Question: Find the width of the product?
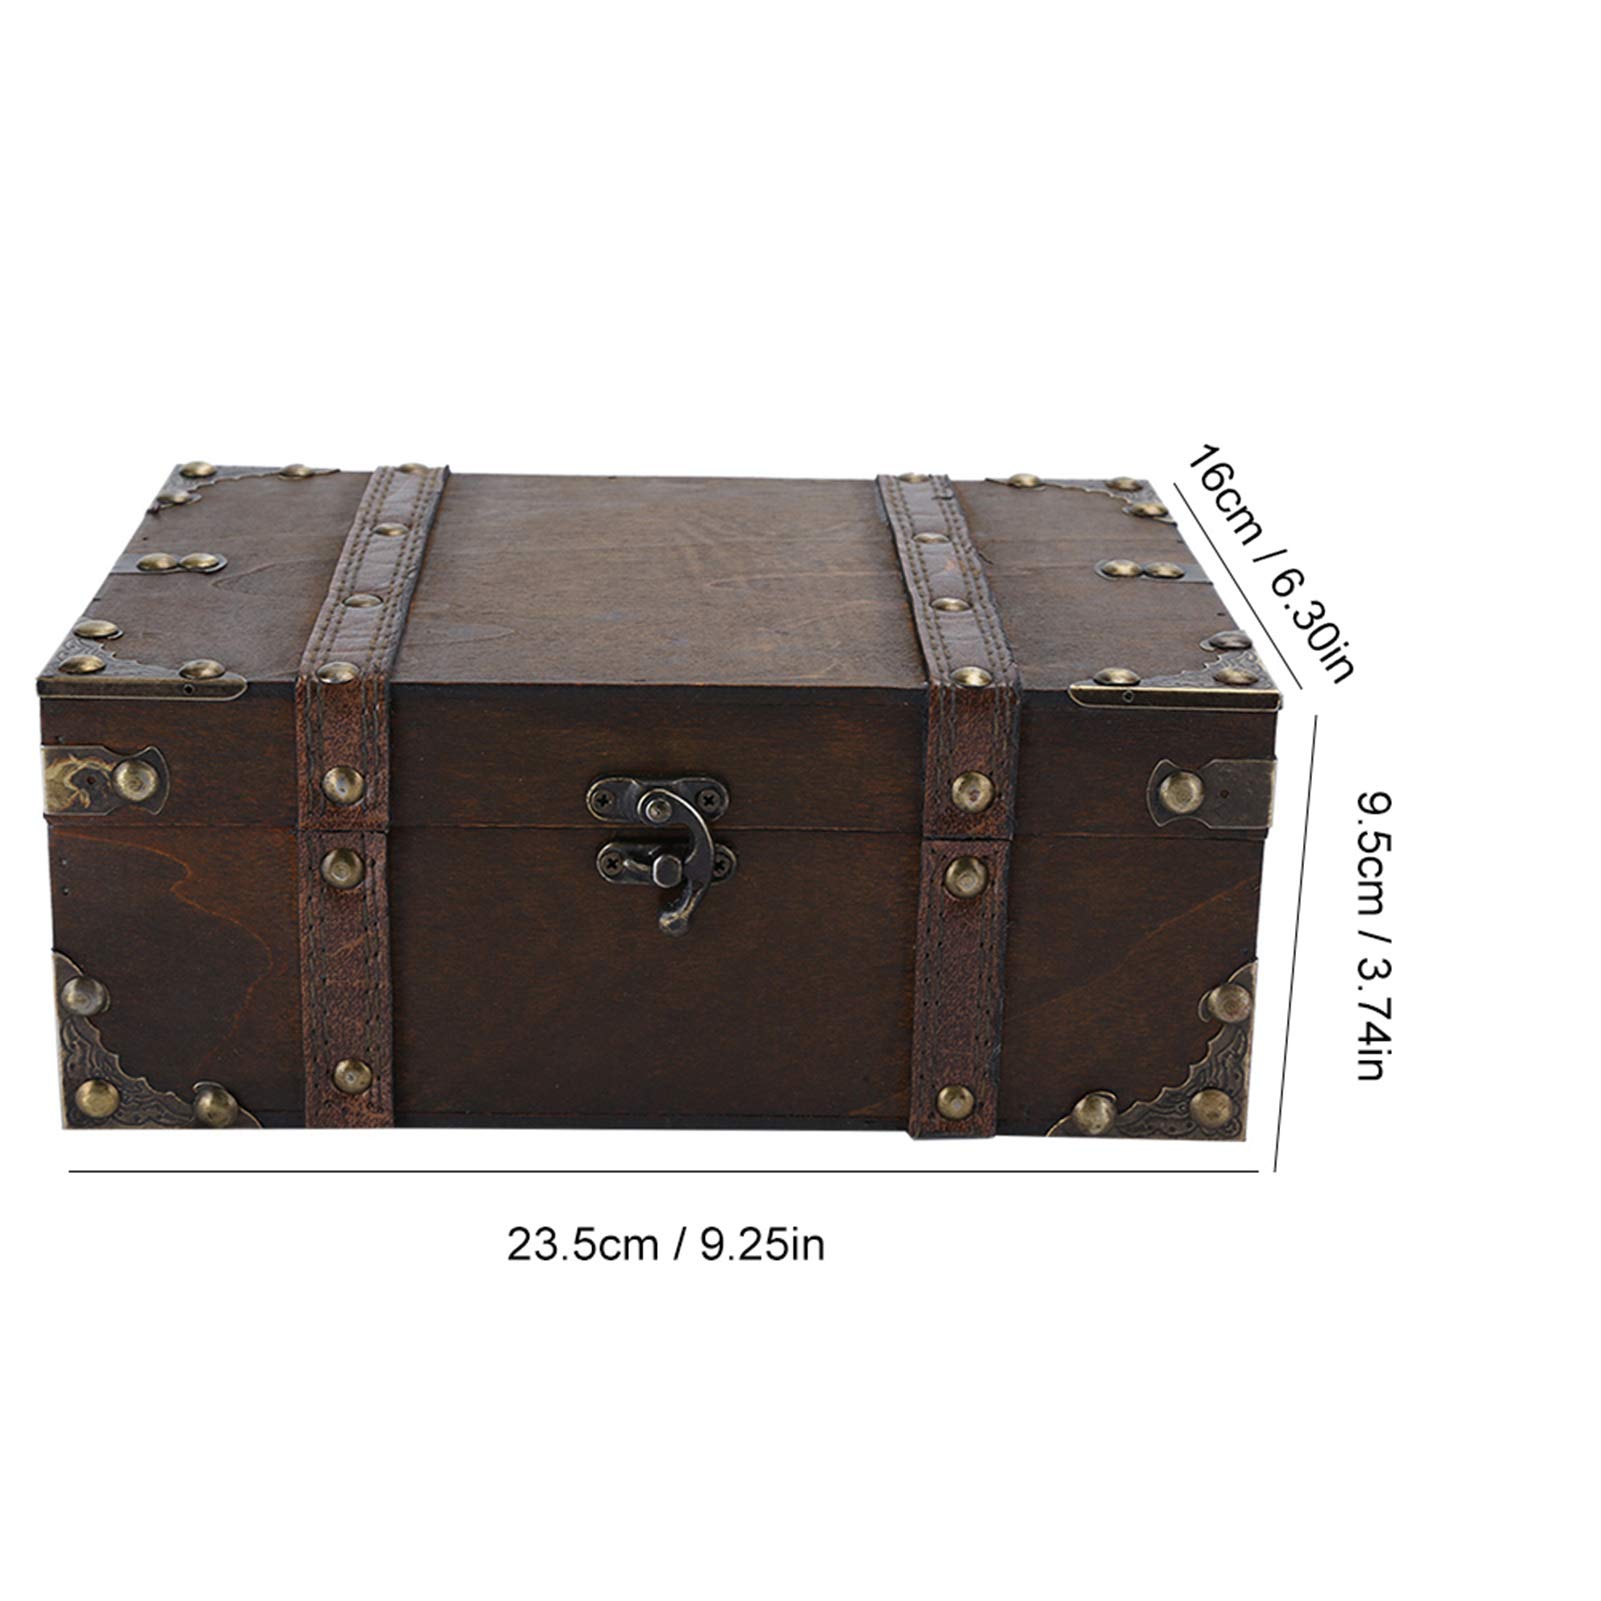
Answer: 16.0 centimetre